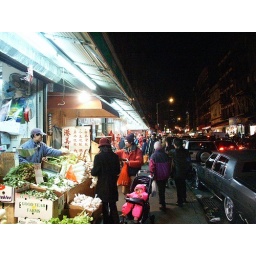
A market in New York's Chinatown, Dec. 2003. I liked the baby in the hot pink suit.